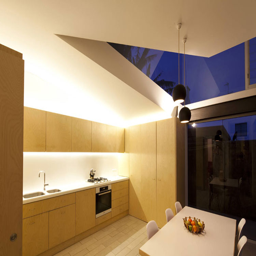
house acts as a lantern at night